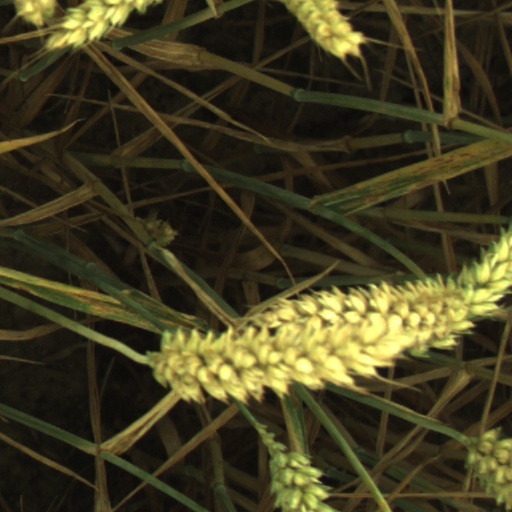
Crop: wheat